Colt's Manufacturing Company

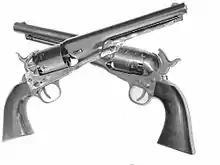
Colt Navy (top) and Army Models from 1861 and 1860

The New York Daily Tribune denounced Colt and his company by asserting, “the traitors have found sympathizers among us, men base enough to sell arms when they knew they would be... in the hands of the deadly enemies of the Union... Col. Colt’s manufactory can turn probably 1,000 a week and has been doing so for the past four months for the South.” This article even chided the Federal Government for not taking action against Colt: “Every man who makes arms should be watched, and if he will not work for a fair equivalent for the Government, his manufactory should be taken away from him.” Despite secession and growing tensions between the North and the South, “Colt’s sales to Alabama, Virginia, Georgia, and Mississippi in 1860 alone were at least $61,000 (today’s equivalent of about 3.35 million).” Until just days before the first shot at Fort Sumter, Colt received orders from various states, some participating in secession. In his memoir on Colt, written in 1866, Henry Barnard reported, “before the rebellion broke out, Col. Colt, foreseeing that his weapons must ere long be in double demand, had made all preparations to extend his factory.”